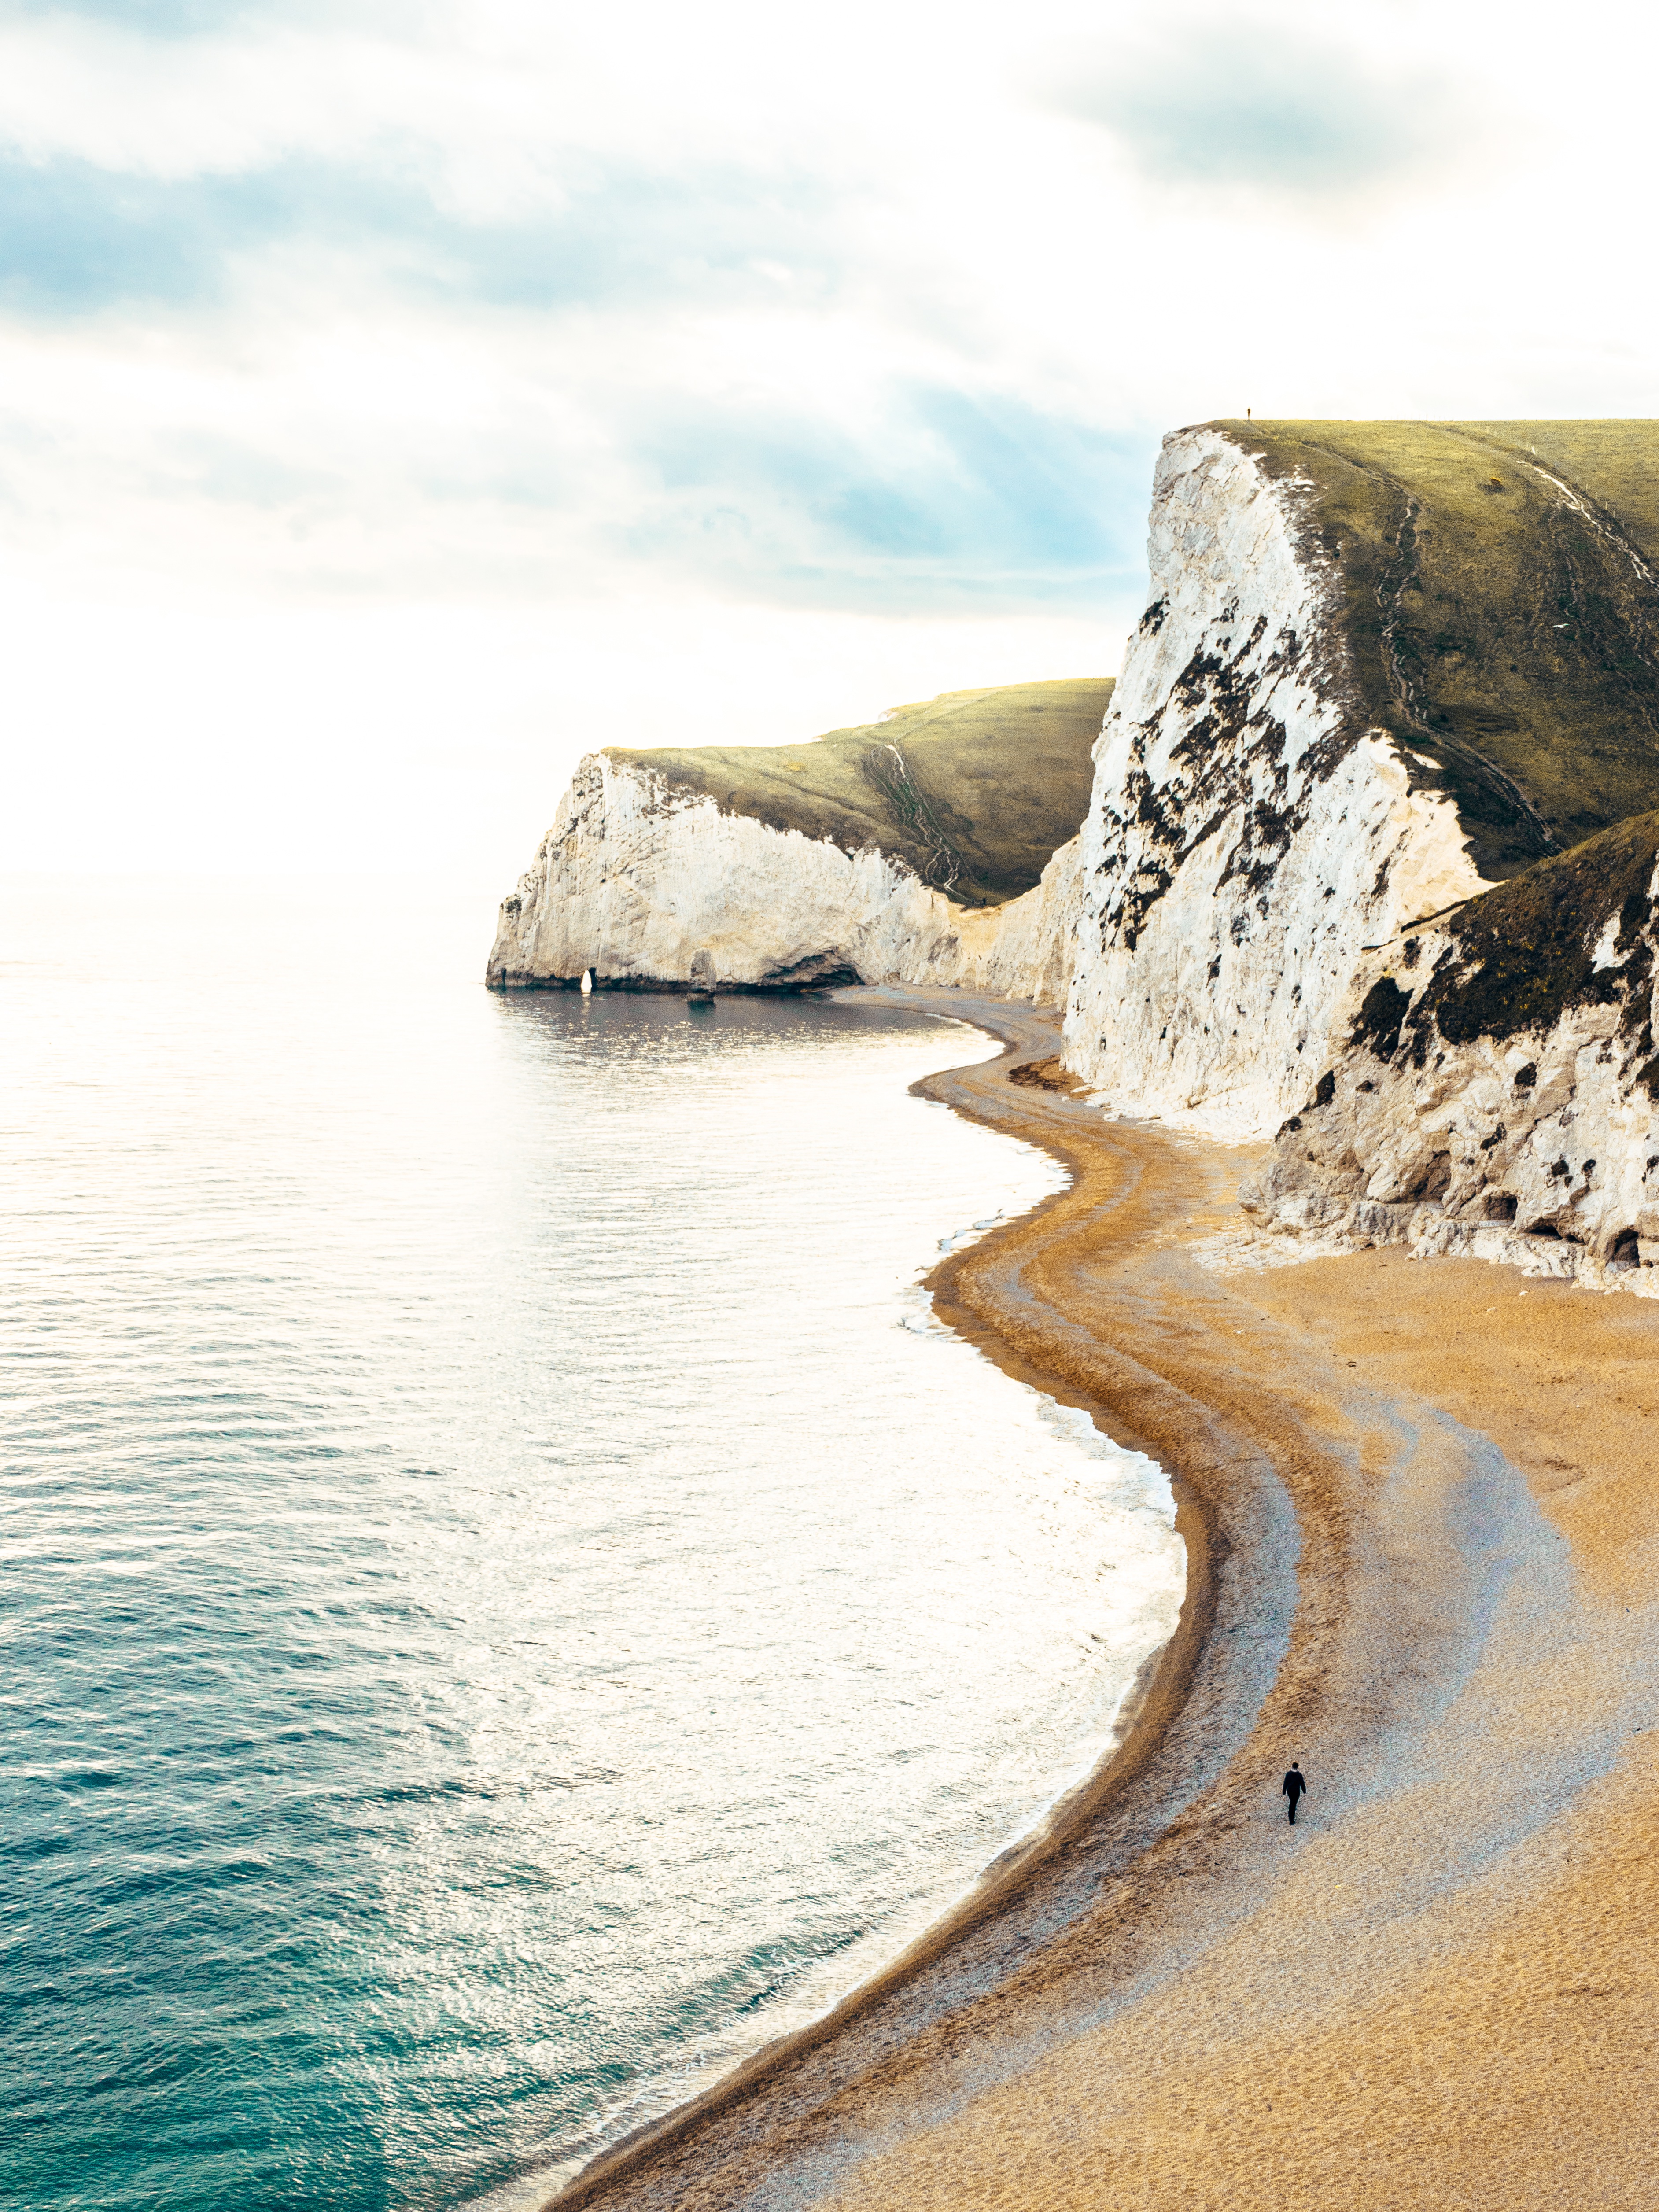
beach, landscape, sea, coast, water, sand, rock, ocean, shore, wave, cliff, cove, bay, terrain, material, body of water, cape, landform